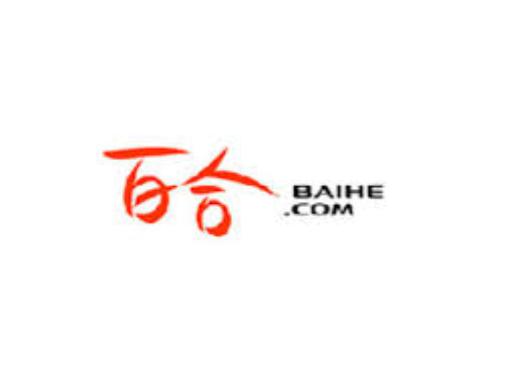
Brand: Baihe
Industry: Others